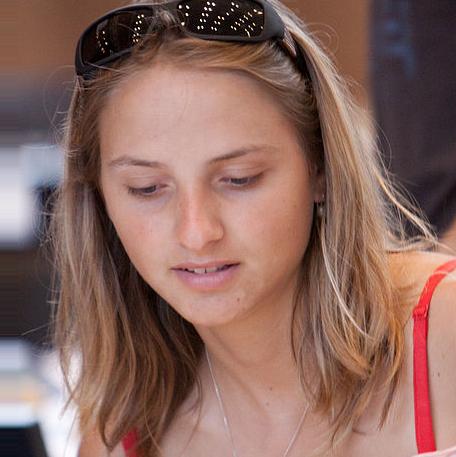
Age: 20